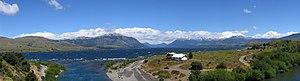
Le lac Huechulafquen est situé au sein du Parc national Lanín, dans la province argentine de Neuquén, en Patagonie.
Le parc national Lanín est un parc national situé dans la province de Neuquén en Argentine. Il est très intéressant parce qu'il possède quantité de bois ou forêts froides du type dit « forêt valdivienne ». Celles-ci contiennent essentiellement des arbres de grande taille des groupes des conifères et des fagacées. Beaucoup de ces arbres sont présents uniquement dans la région et nulle part ailleurs en Argentine et sont âgés de plusieurs centaines d'années.